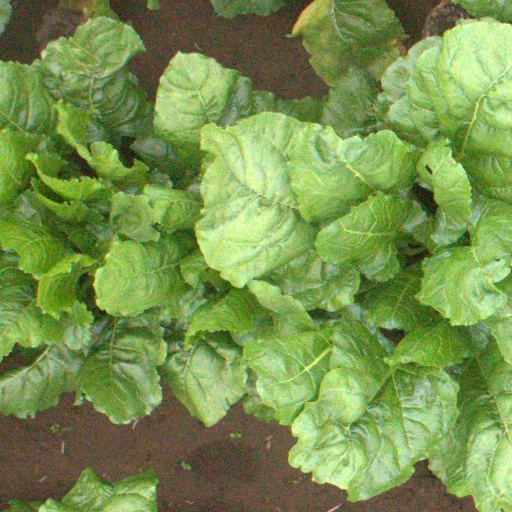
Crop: sugar beet